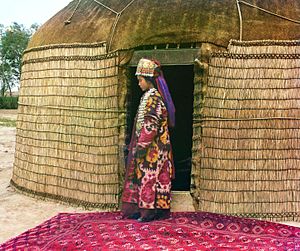
Jurte
En uzbekisk kvinde i en jurte
En jurte er et halvkugleformet filttelt som benyttes af nomader på stepperne i Centralasien. Jurter er almindelige i Mongoliet, Vestkina, Kirgisistan, Rusland og Afghanistan.